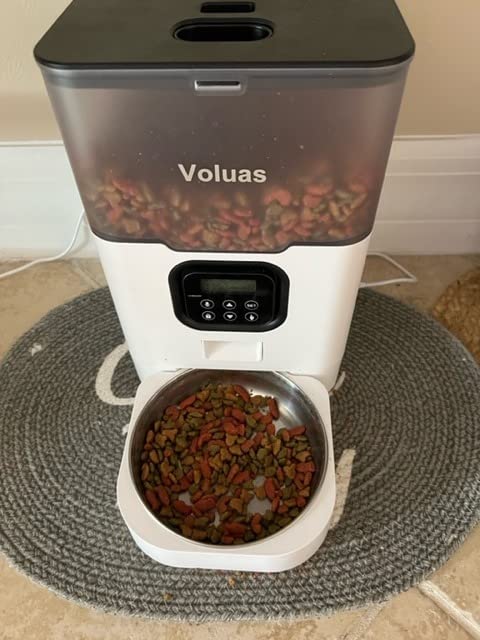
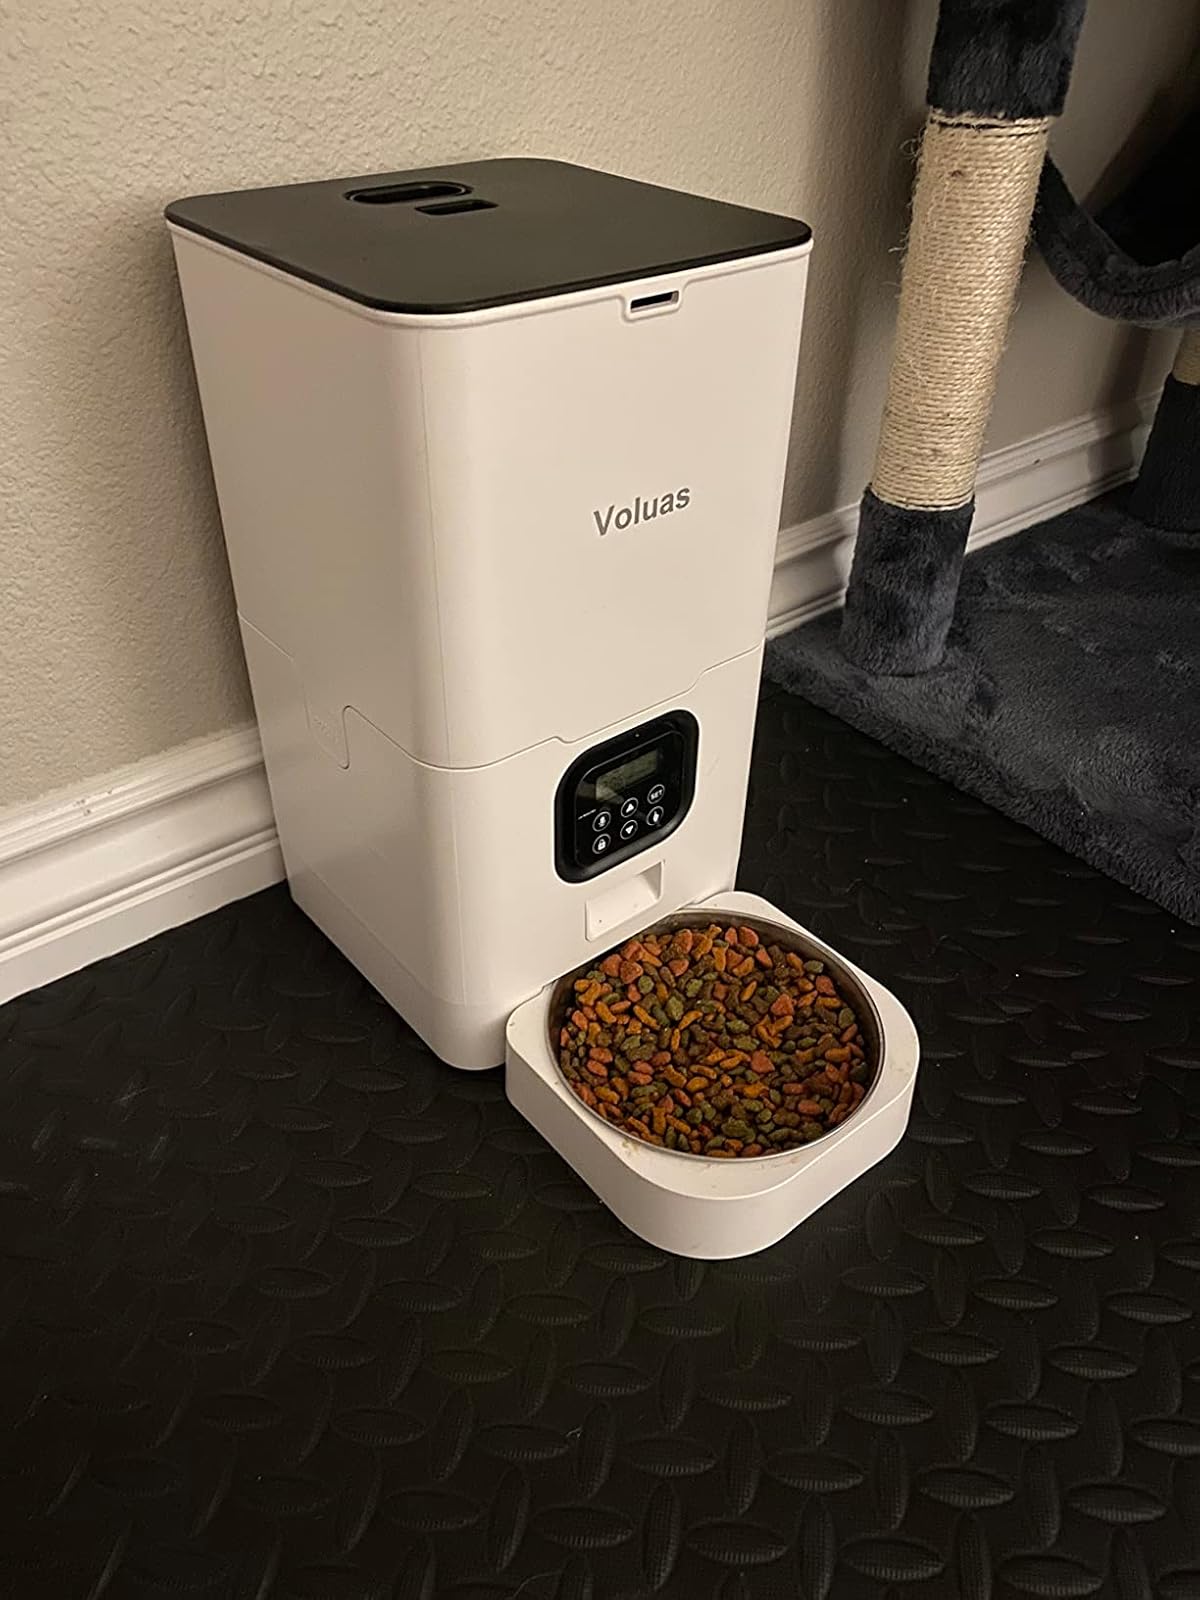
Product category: items_feeder
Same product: no